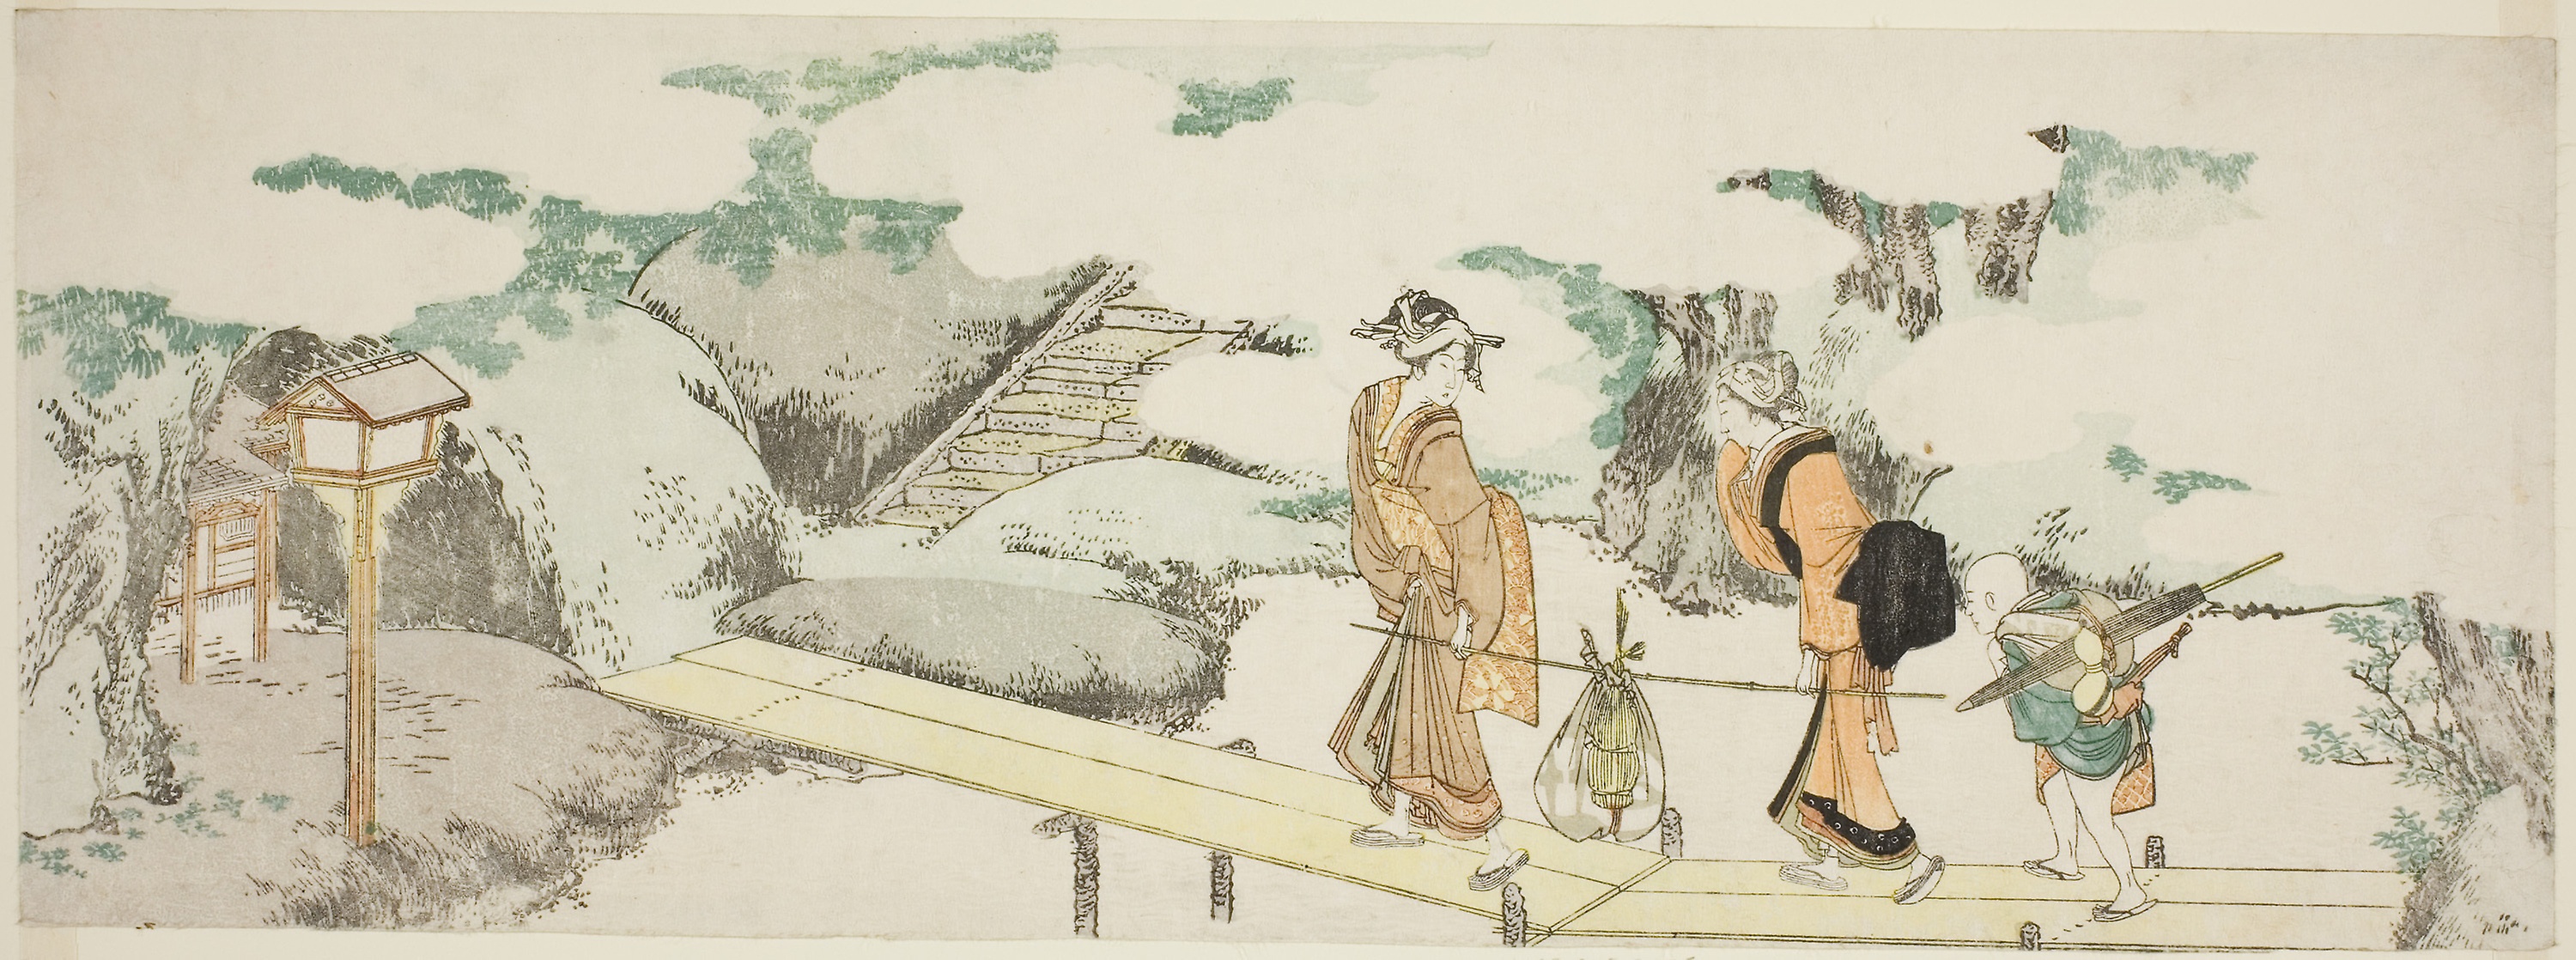
art, drawing, illustration, organism, sketch, artwork, painting, visual arts, paper